Renewable energy in South Africa

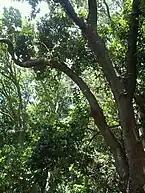
Biomass is the largest renewable energy contributor in South Africa, holding 9-14% of the energy mix.

Biomass is physical biological material that comes from living or recently living organisms. It comes from plants or materials derived from plants (lignocellulosic biomass). Biomass has the capacity to produce electricity, heat, or liquid fuels. Biomass can be used as a direct energy source as heating or cooking fuel, or can be burned to generate electricity. It can also be used indirectly by using its biological processes and producing ethanol, methanol, and fuel that can be used in transportation and cooking processes. Wood is currently the largest producer of biomass fuel—including tree stumps, forest residue, dead trees, and wood chips. Animal matter and plant matter can also be converted into forms of biofuel.